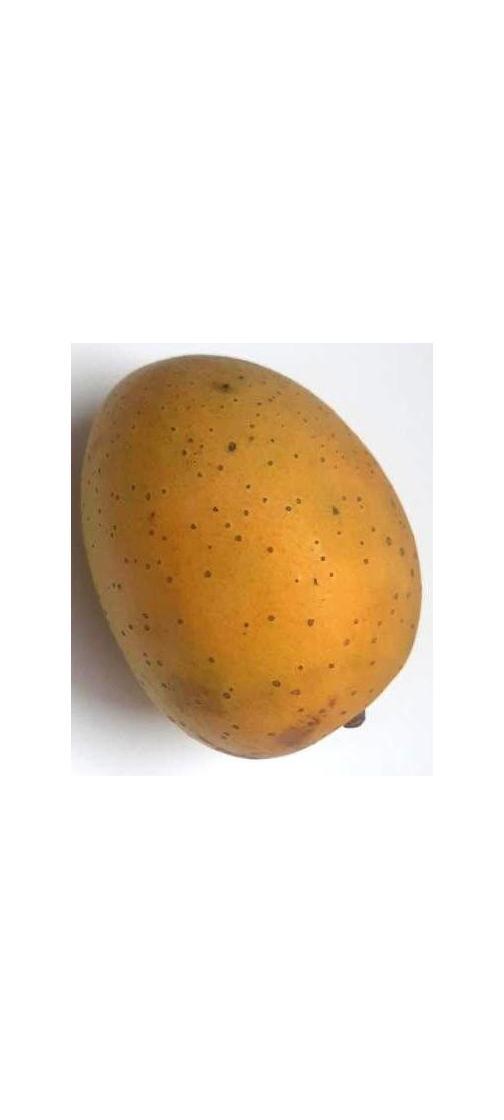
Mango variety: Gourmoti